European Train Control System

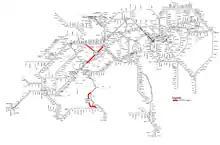
two high-speed lines have been using Level 2 in Switzerland by 2007 (shown red)

A Specific Transmission Module (STM) is a special interface for the EVC that enables operation with one or more national Class B "ATP" systems, such as PZB, MEMOR, or ATB. It consists of the hardware needed to link the specific sensors and receivers that pick up on-track and lineside signals from the legacy installation with the EVC, and the software that allows the EVC to emulate the processing functions that would be performed by the legacy system controller on a non-ETCS train. The information provided by the legacy system is then shown to the driver via the DMI. It is possible to fit an EVC with STMs for multiple legacy systems, as required. In SRS versions up to 2.3.0d, the associated ETCS operational level was called Level STM. From SRS version 3.0.0, it is known as Level NTC, for "national train control"; this is because in many vehicles the national system is implemented using conventional equipment with a proprietary interface to the EVC, instead of using an STM compliant with the fit, form and function interfaces specified in the SRS.